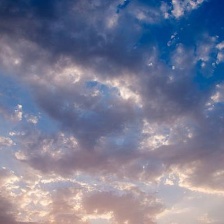
Cloud type: Nimbostratus